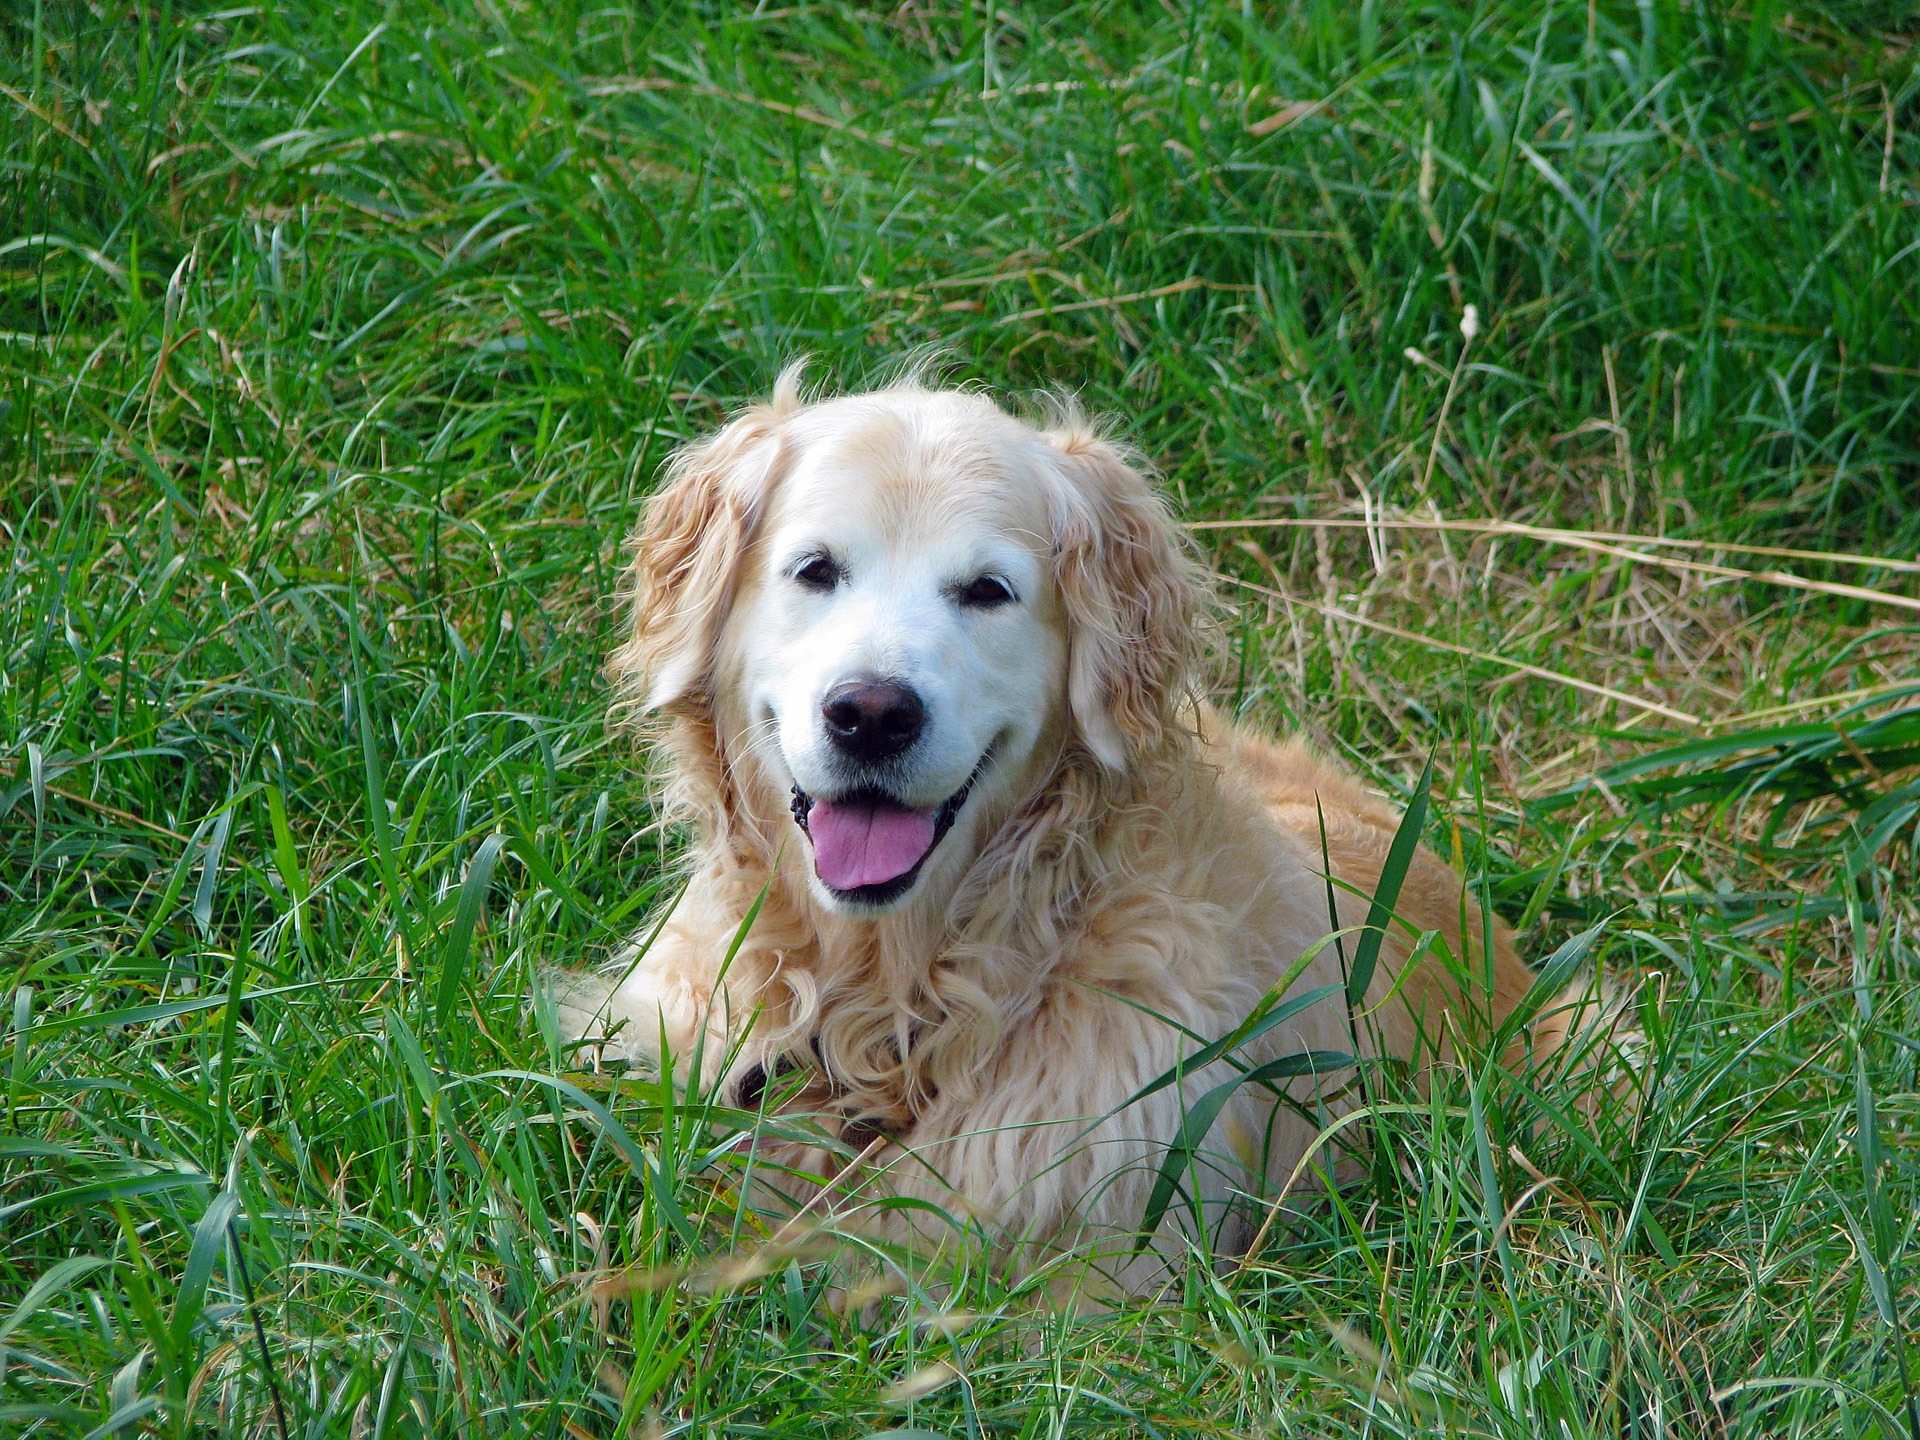
grass, dog, animal, canine, photo, pet, portrait, mammal, laying, outdoors, golden retriever, vertebrate, beautiful, image, dog breed, retriever, nobody, dog like mammal, carnivoran